Between Men (1935 film)

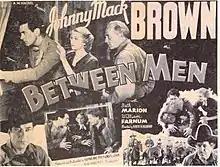
Original film poster

Between Men is a 1935 American Western film directed by Robert N. Bradbury who also provided the original story. Produced by A.W. Hackel's Supreme Pictures, it stars Johnny Mack Brown in his second film for the studio.